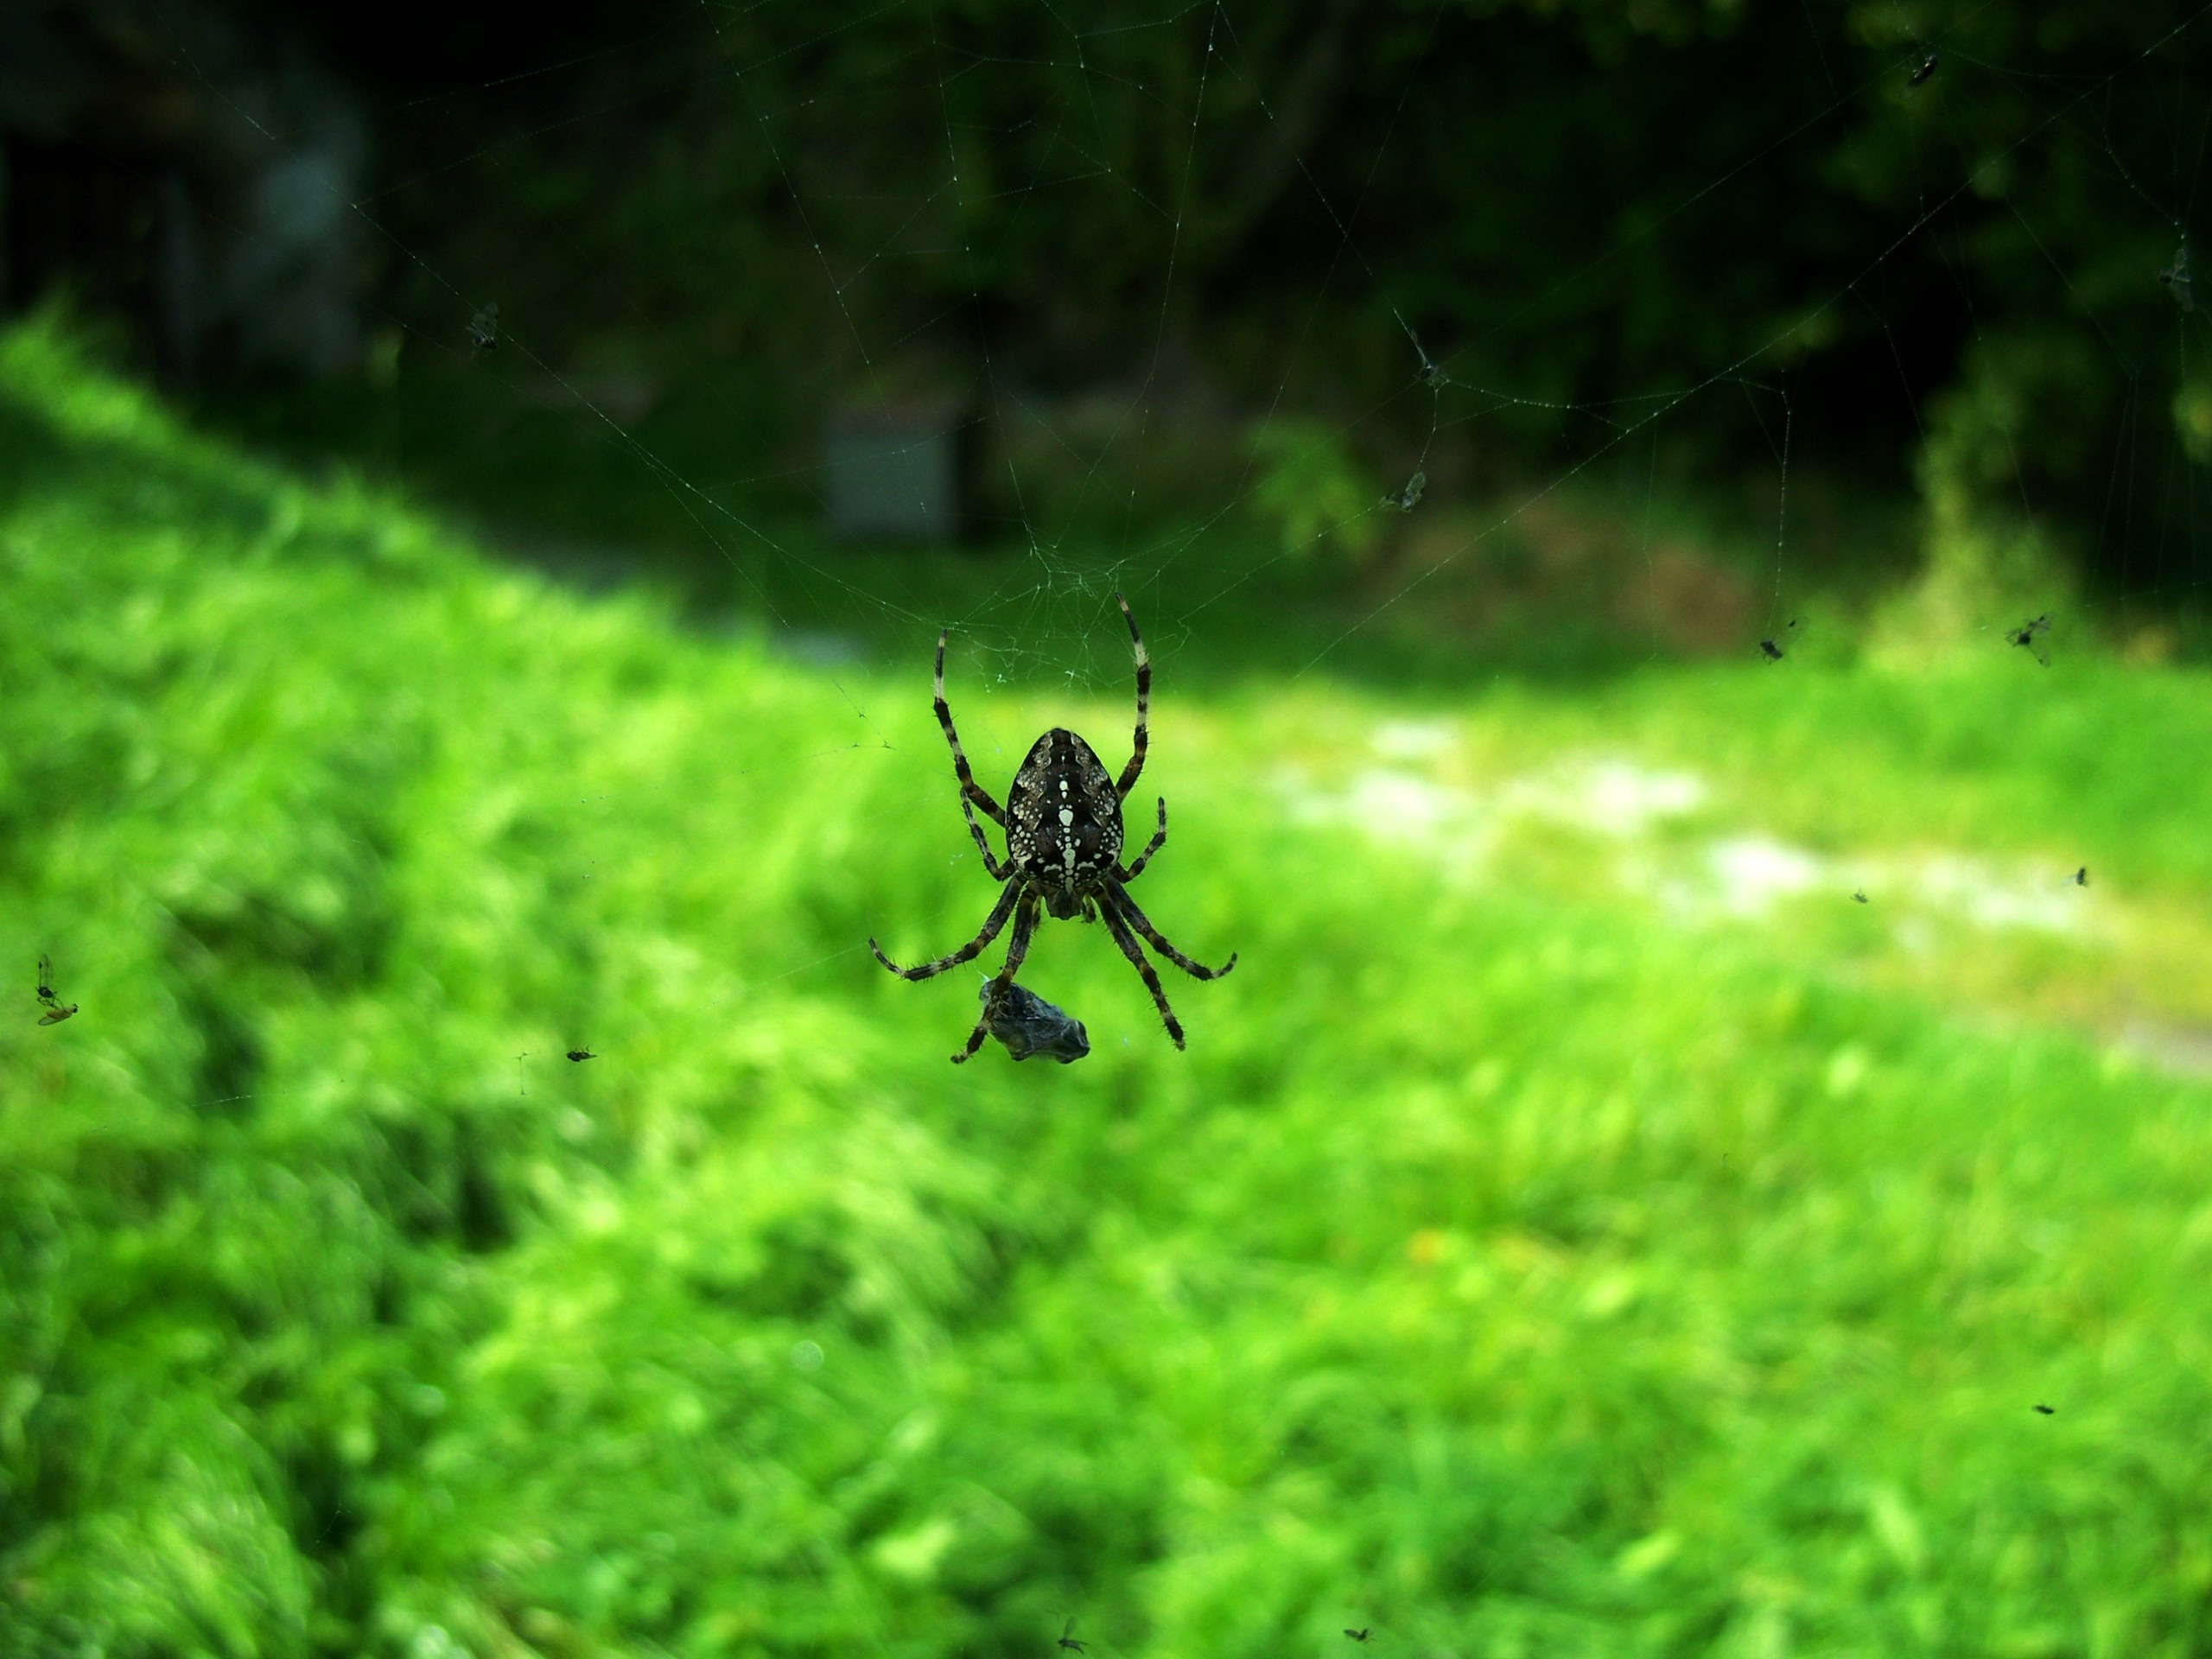
nature, grass, meadow, leaf, animal, wildlife, green, jungle, insect, fauna, invertebrate, spider, arachnid, beetle, macro photography, arthropod